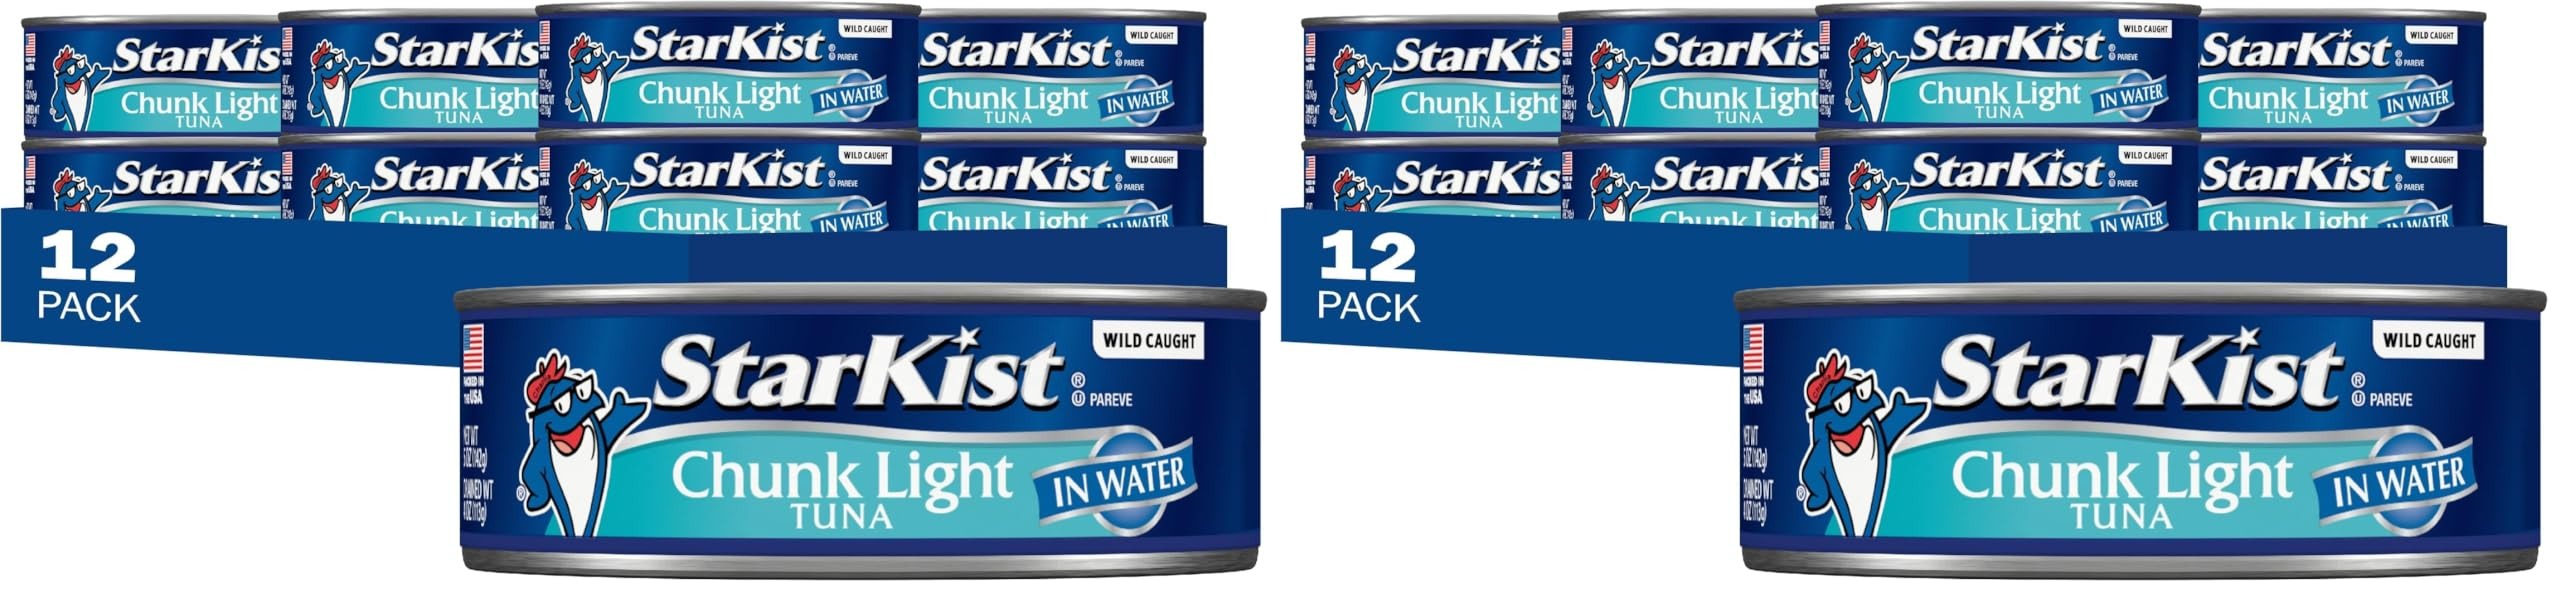
Item Name: StarKist Chunk Light Tuna in Water - 5 oz Can (Pack of 24)
Bullet Point 1: The below information is per pack only
Bullet Point 2: DELICIOUS, MILD FLAVOR: StarKist Chunk Light Tuna in Water can features wild caught tuna with a naturally mild flavor people have come to expect from StarKist. It’s perfect for quick snacks or meals on the go.
Bullet Point 3: EXCELLENT SOURCE OF PROTEIN: Our dolphin safe tuna is a natural source of protein and Omega 3s, plus it has 20g of protein and 90 calories per serving. It’s soy free, gluten free and works well with Keto, Paleo, Mediterranean & Weight Watchers diet plans!
Bullet Point 4: ADD VARIETY TO YOUR DIET: Tuna is a wholesome choice for a snack or meal that fits into an active lifestyle. StarKist tuna in water is a great and easy way to add seafood to your diet.
Bullet Point 5: VERSATILE: StarKist Chunk Light Tuna in water is a versatile and easy way to liven up a meal. It can be used in cool tuna salads, hot casseroles, on sandwiches, and even eaten on its own as a snack or meal!
Bullet Point 6: BULK 24 PACK: Buy your tuna in bulk with the StarKist 12-Pack of canned tuna. These tuna cans are easy to store and great to have handy for when hunger strikes!
Value: nan
Unit: None

Price: 9.415